Canal du Midi

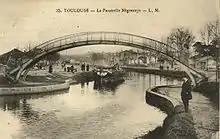
Transport of goods at Toulouse

At its opening the canal was used by a majority of boats for the transport of goods. These vessels were twenty metres long and were hauled by horses or men. The tonnage of vessels increased over the centuries, from 60 tonnes at the beginning to 120 tonnes at the start of the 19th century. The proper Canal Barges were called "owned barge" or "canal barge" and also plied the route. In 1778 there were about 250 barges. In 1914, there were 126 "owned boats", 70 rented boats, 300 horses, and 75 mules. In the year 1930 motor barges had completely replaced animal traction. They relaunched in part the merchant traffic on the canal but commercial and merchant inland water shipping finally disappeared around the late 1980s. The year 1856 was a record year for merchant activity with more than 110 million tonnes-kilometres of cargo and nearly 100,000 passengers carried.